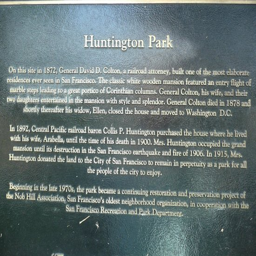
details on the history of the park